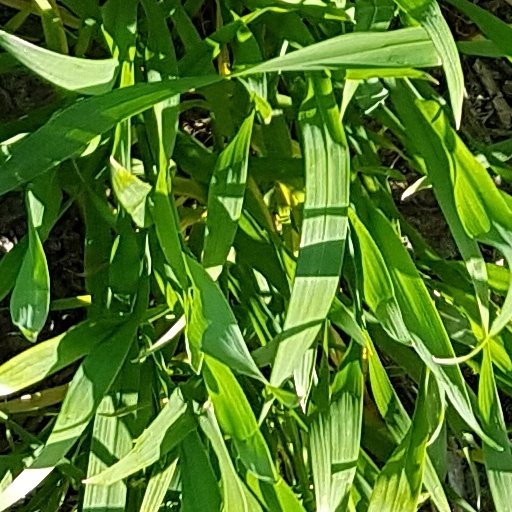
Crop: wheat